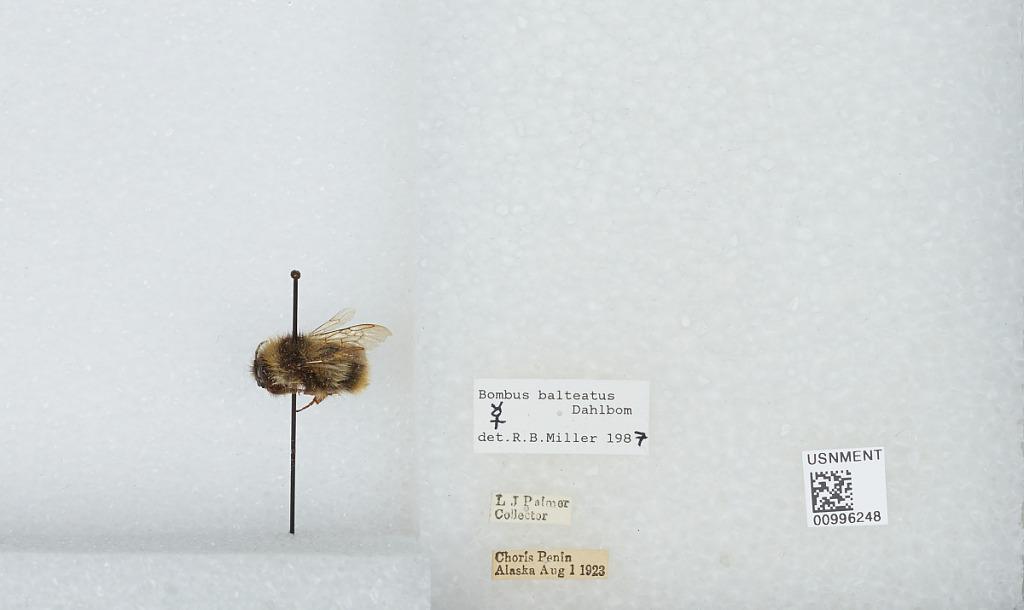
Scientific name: Bombus (Alpinobombus) balteatus Dahlbom
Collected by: L. Palmer
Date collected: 1923-8-1
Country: United States
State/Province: Alaska
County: Northwest Arctic
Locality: Choris Peninsula
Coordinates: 66.2847, -161.881
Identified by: Miller, R. B.